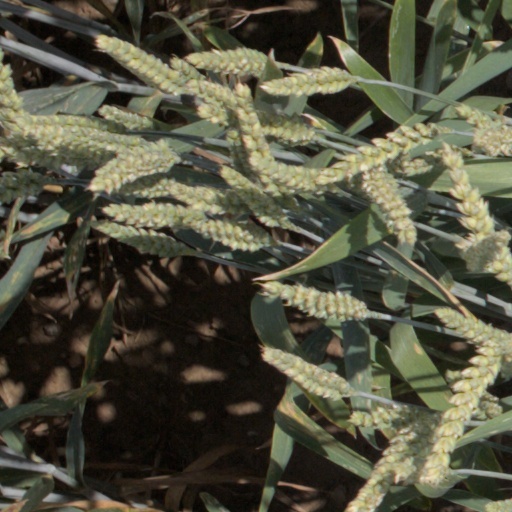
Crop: wheat